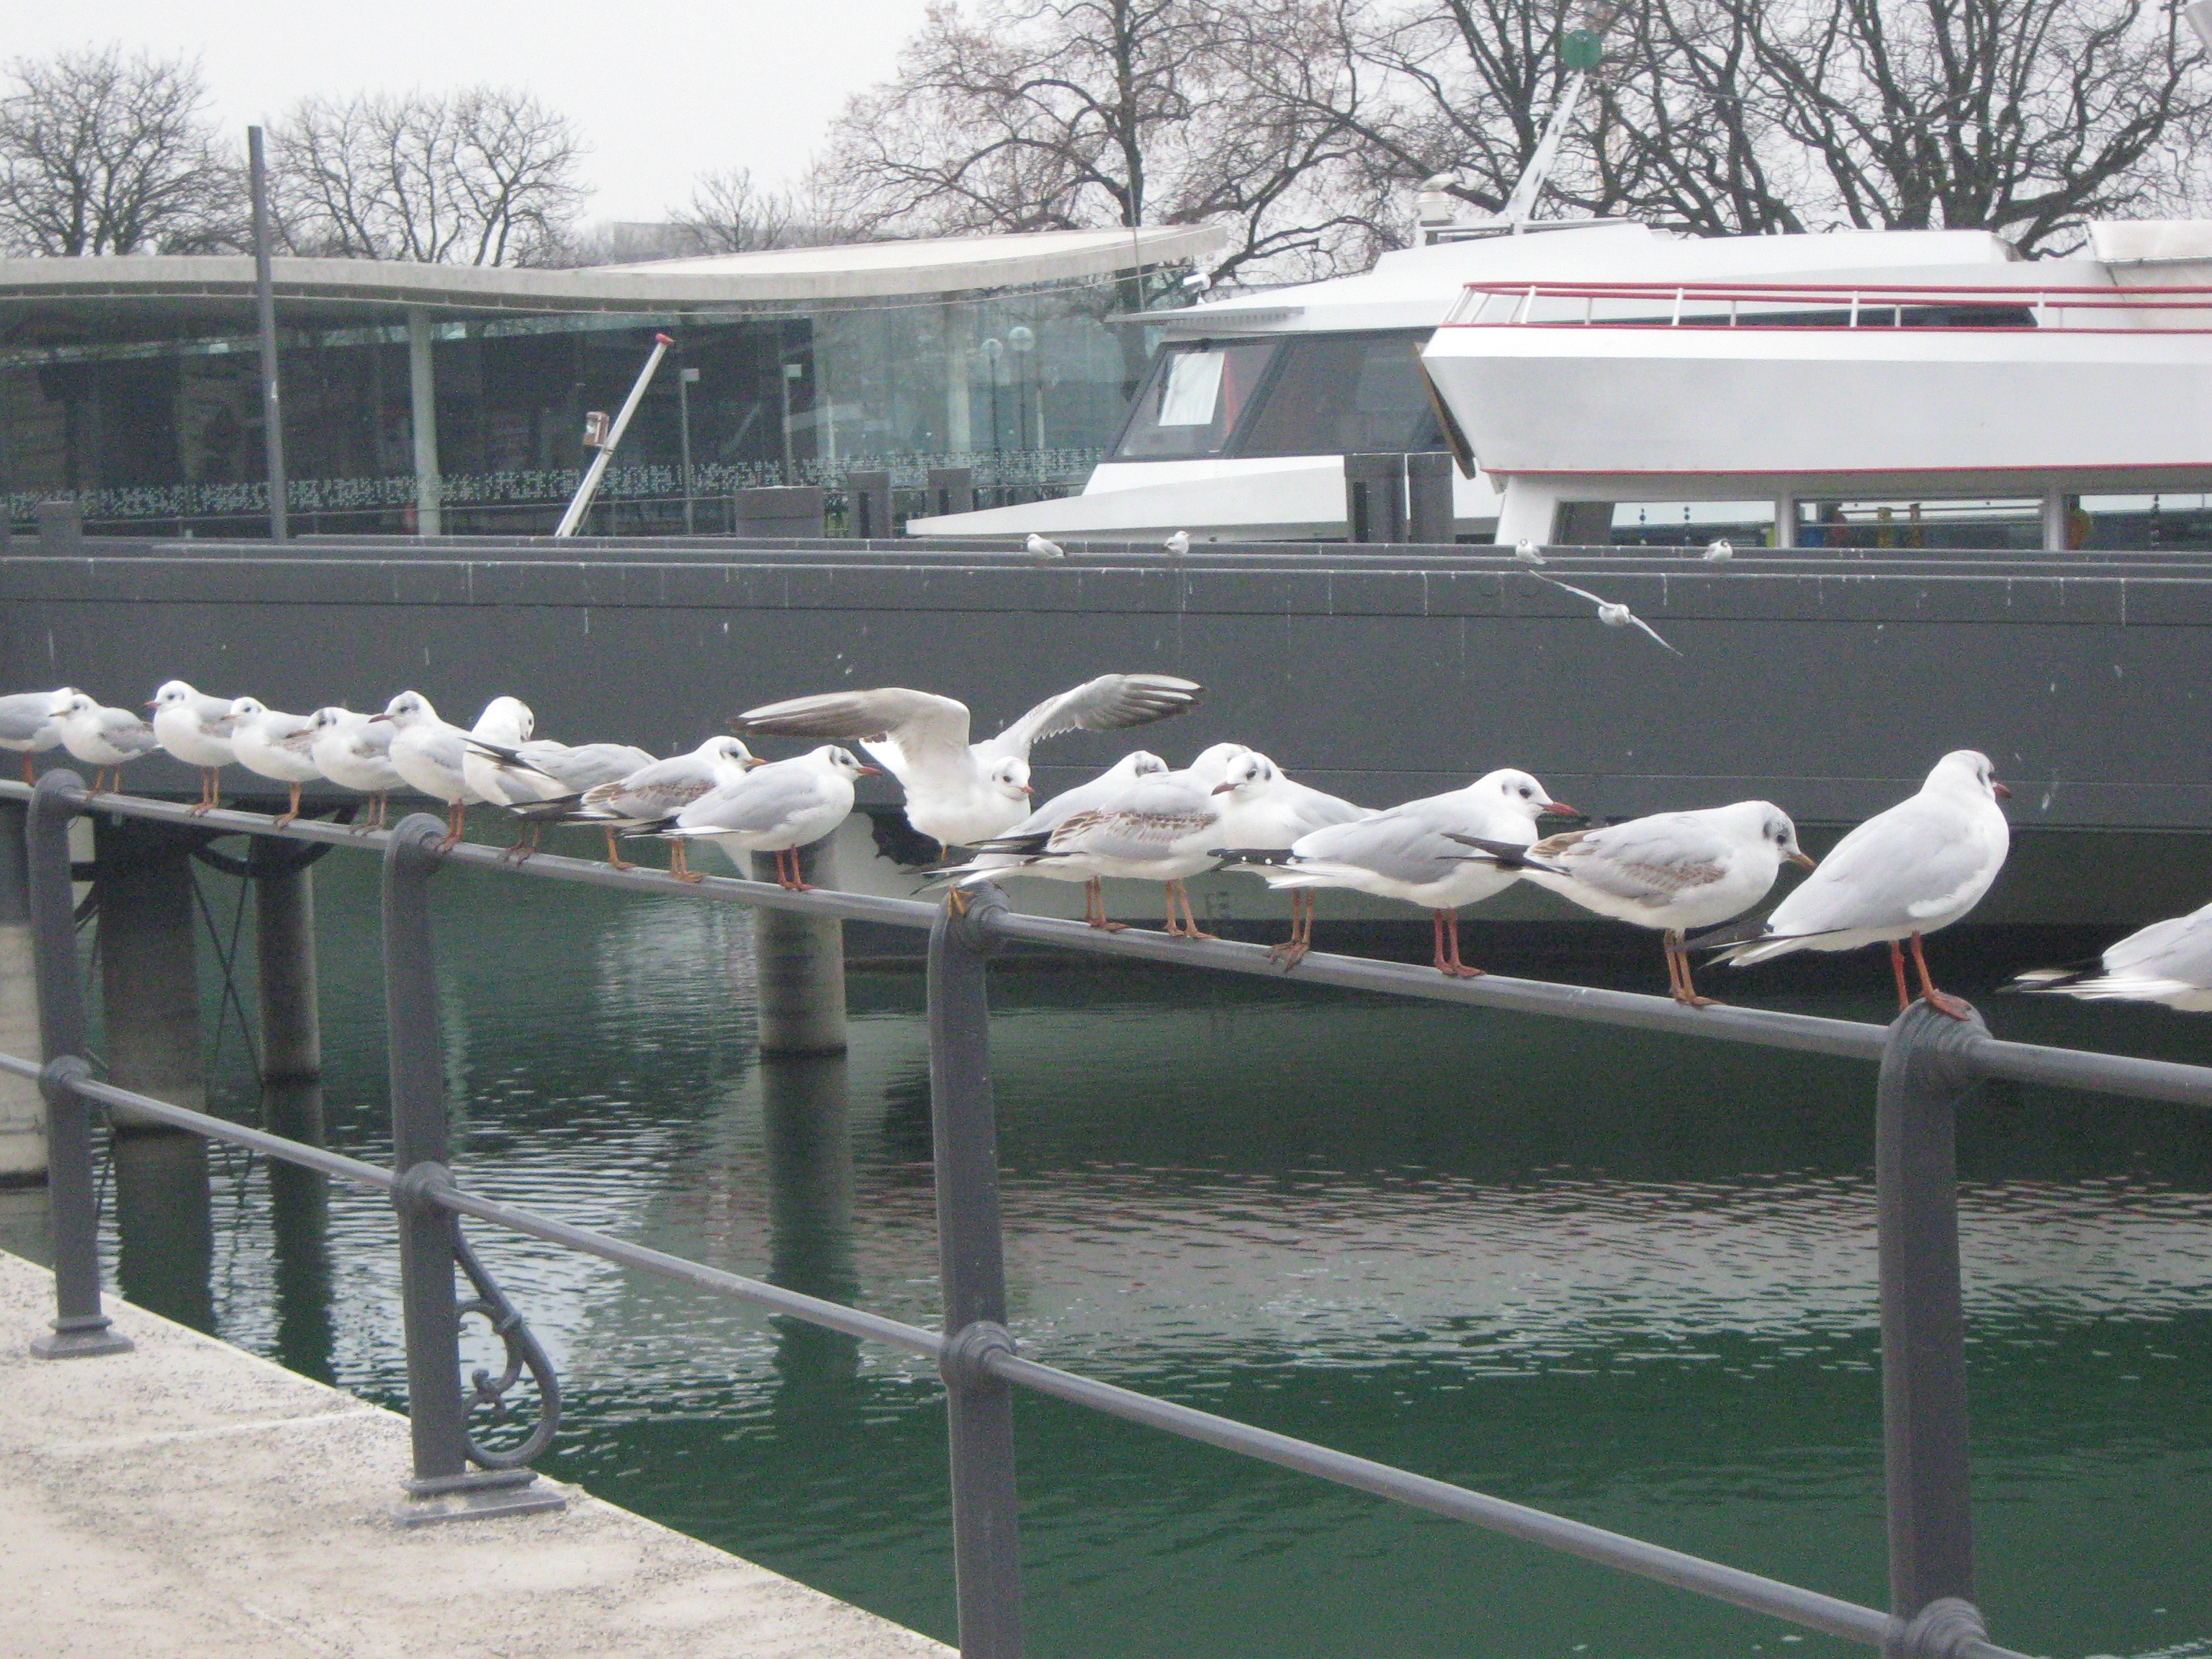
dock, boat, vehicle, marina, waterway, boating